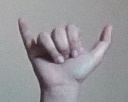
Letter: ya